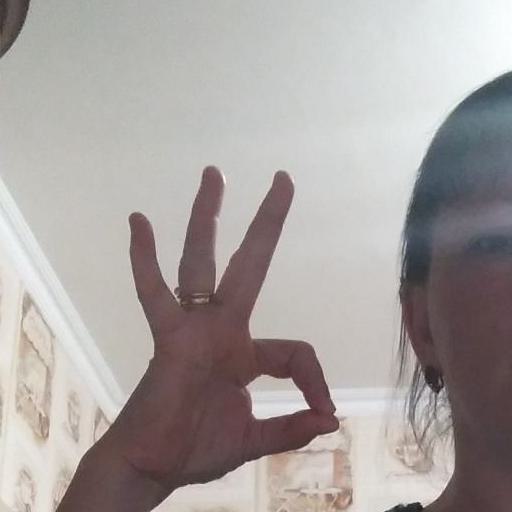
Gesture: ok